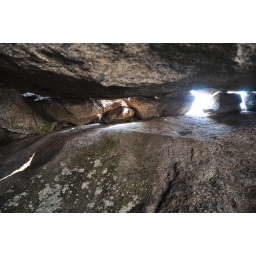
Inside a cave of sorts formed by a large flake of rock that slid down.Pinecrest lake